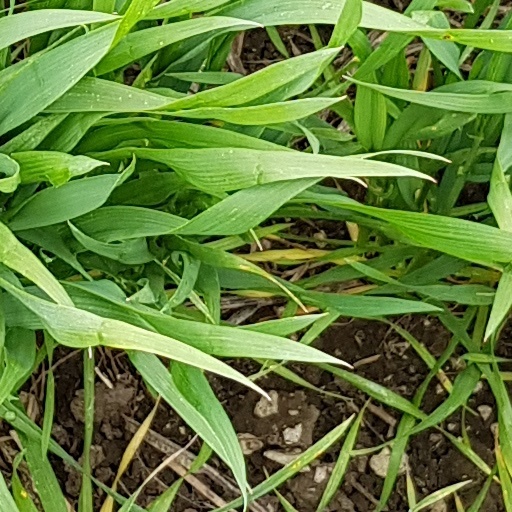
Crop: wheat